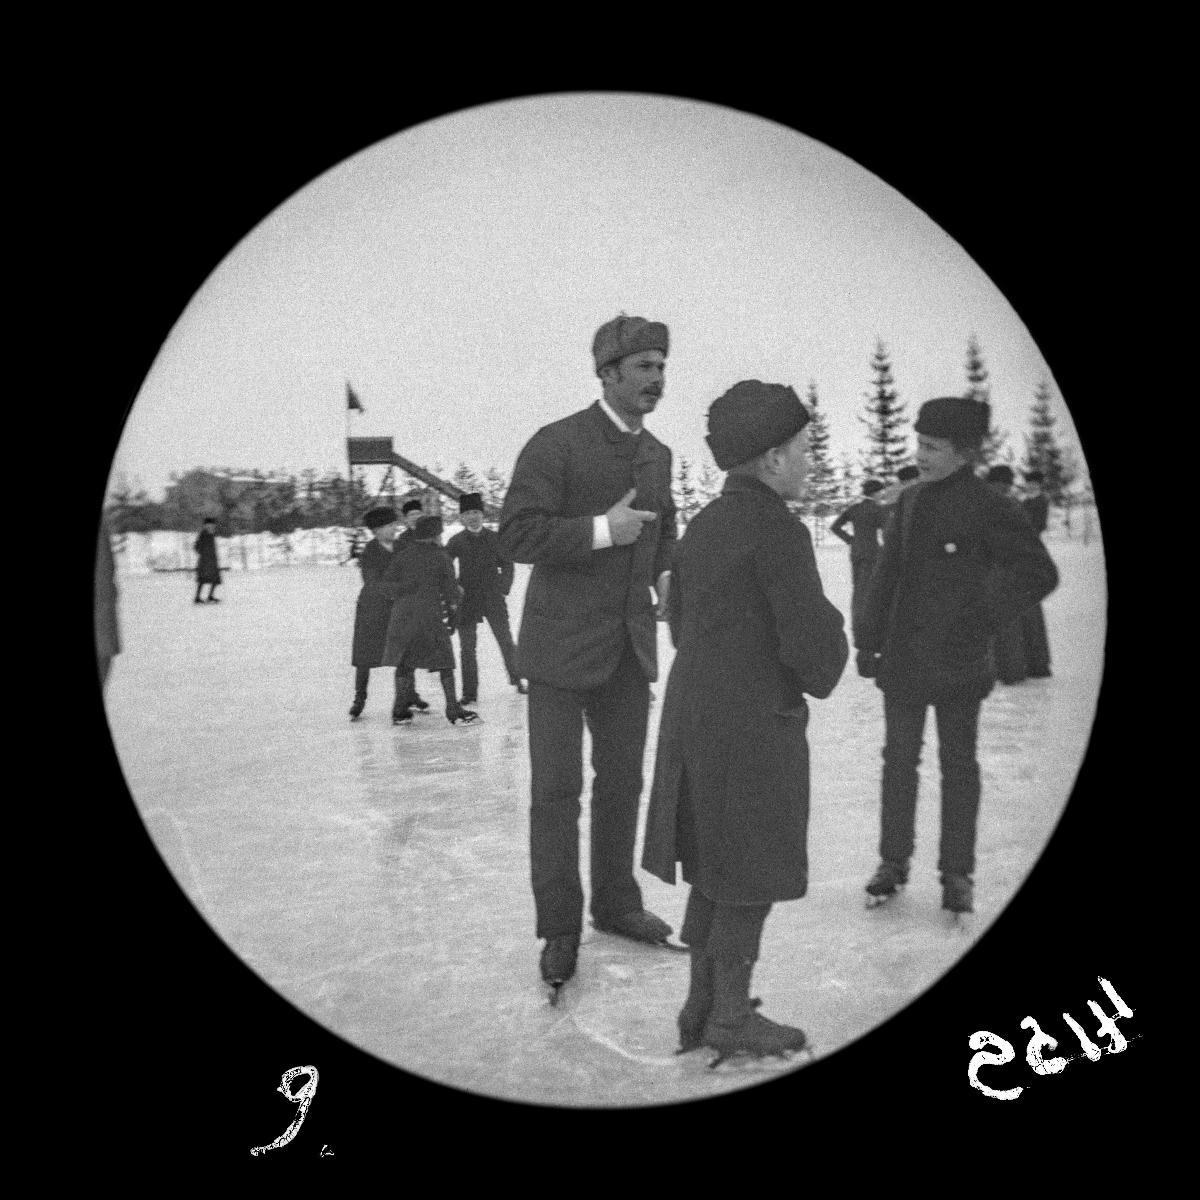
Luistelijoita Pohjoissatamassa
sisällön kuvaus: Luistelijoita Pohjoissatamassa. Keskellä Filosofian kandidaatti ja harrastajakuvaaja Uno Lagerblad (5.4.1861-26.1.1949). mustavalkoinen
Kuvaaja: Wasastjerna, Nils Jakob, valokuvaaja
Ajankohta: kuvausaika 1889 maaliskuu
Paikka: Suomi, Uusimaa, Helsinki, Kruununhaka Helsinki
Aiheet: Lagerblad, Gustav Uno, ulkoilu, luistelu, luistelijat, jää, merijää, talvi, pojat, miehet